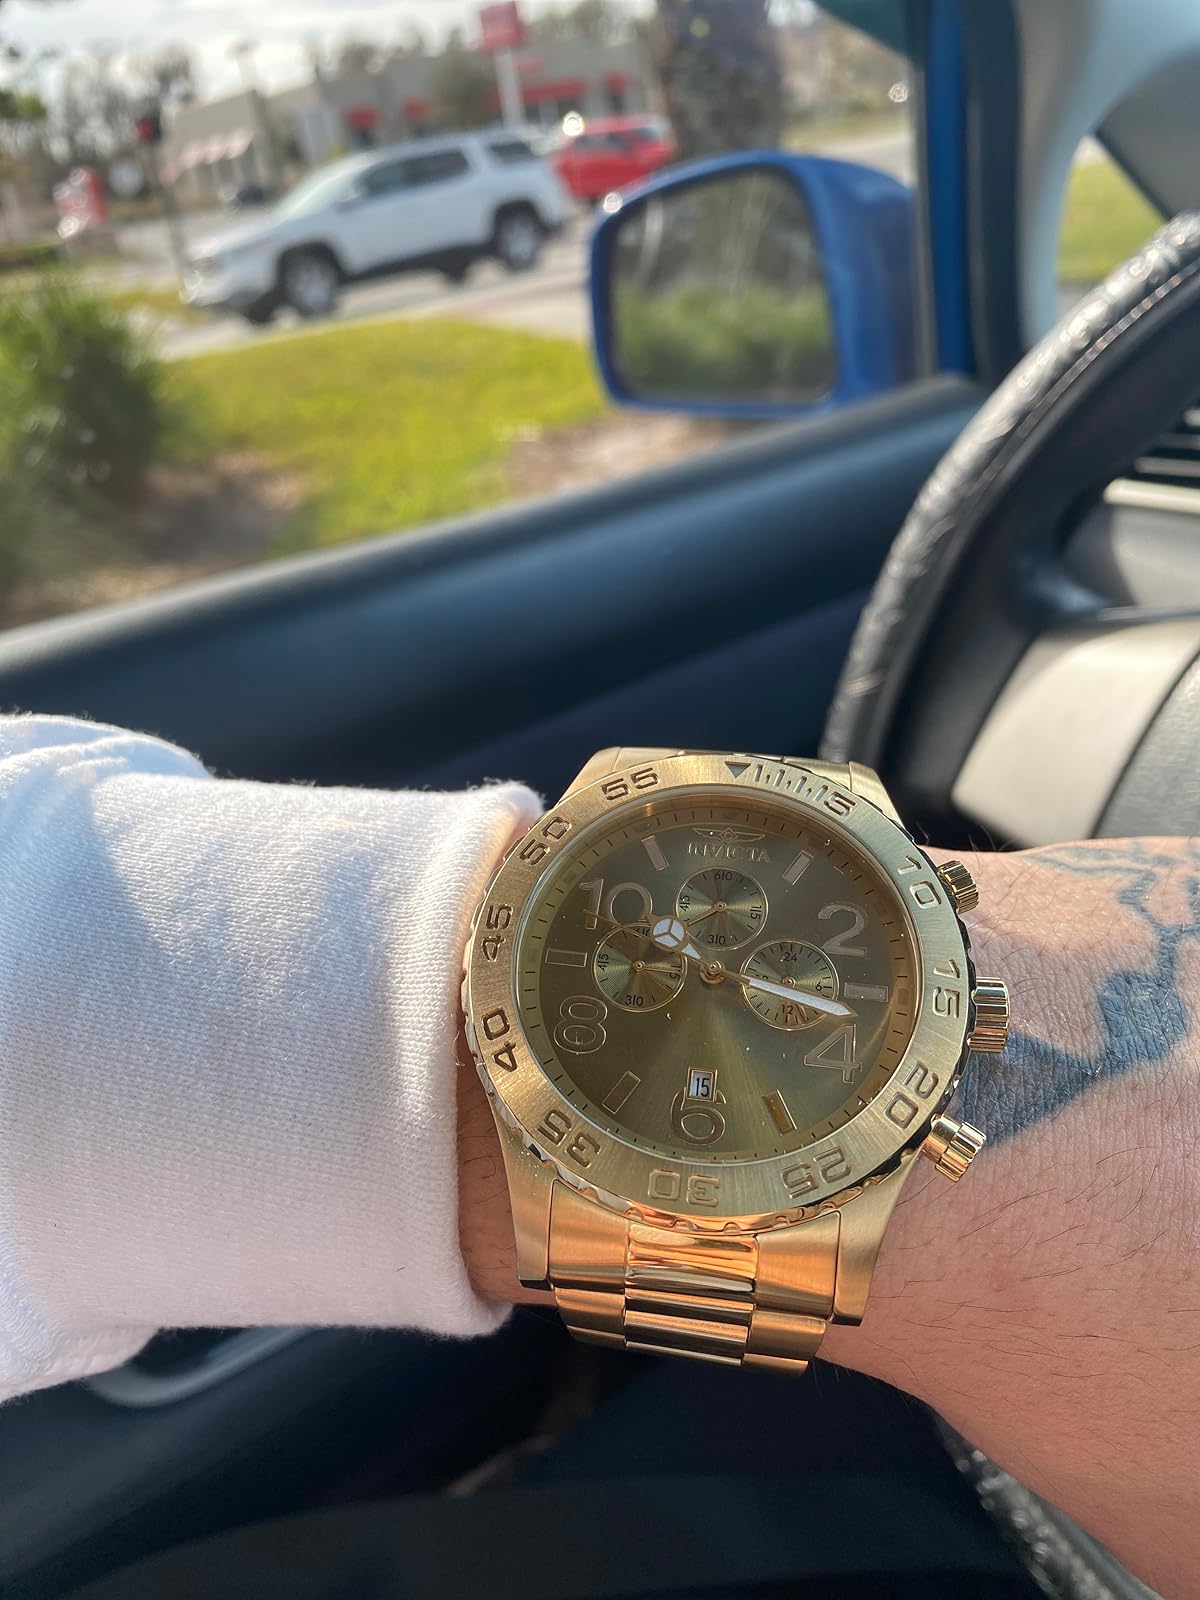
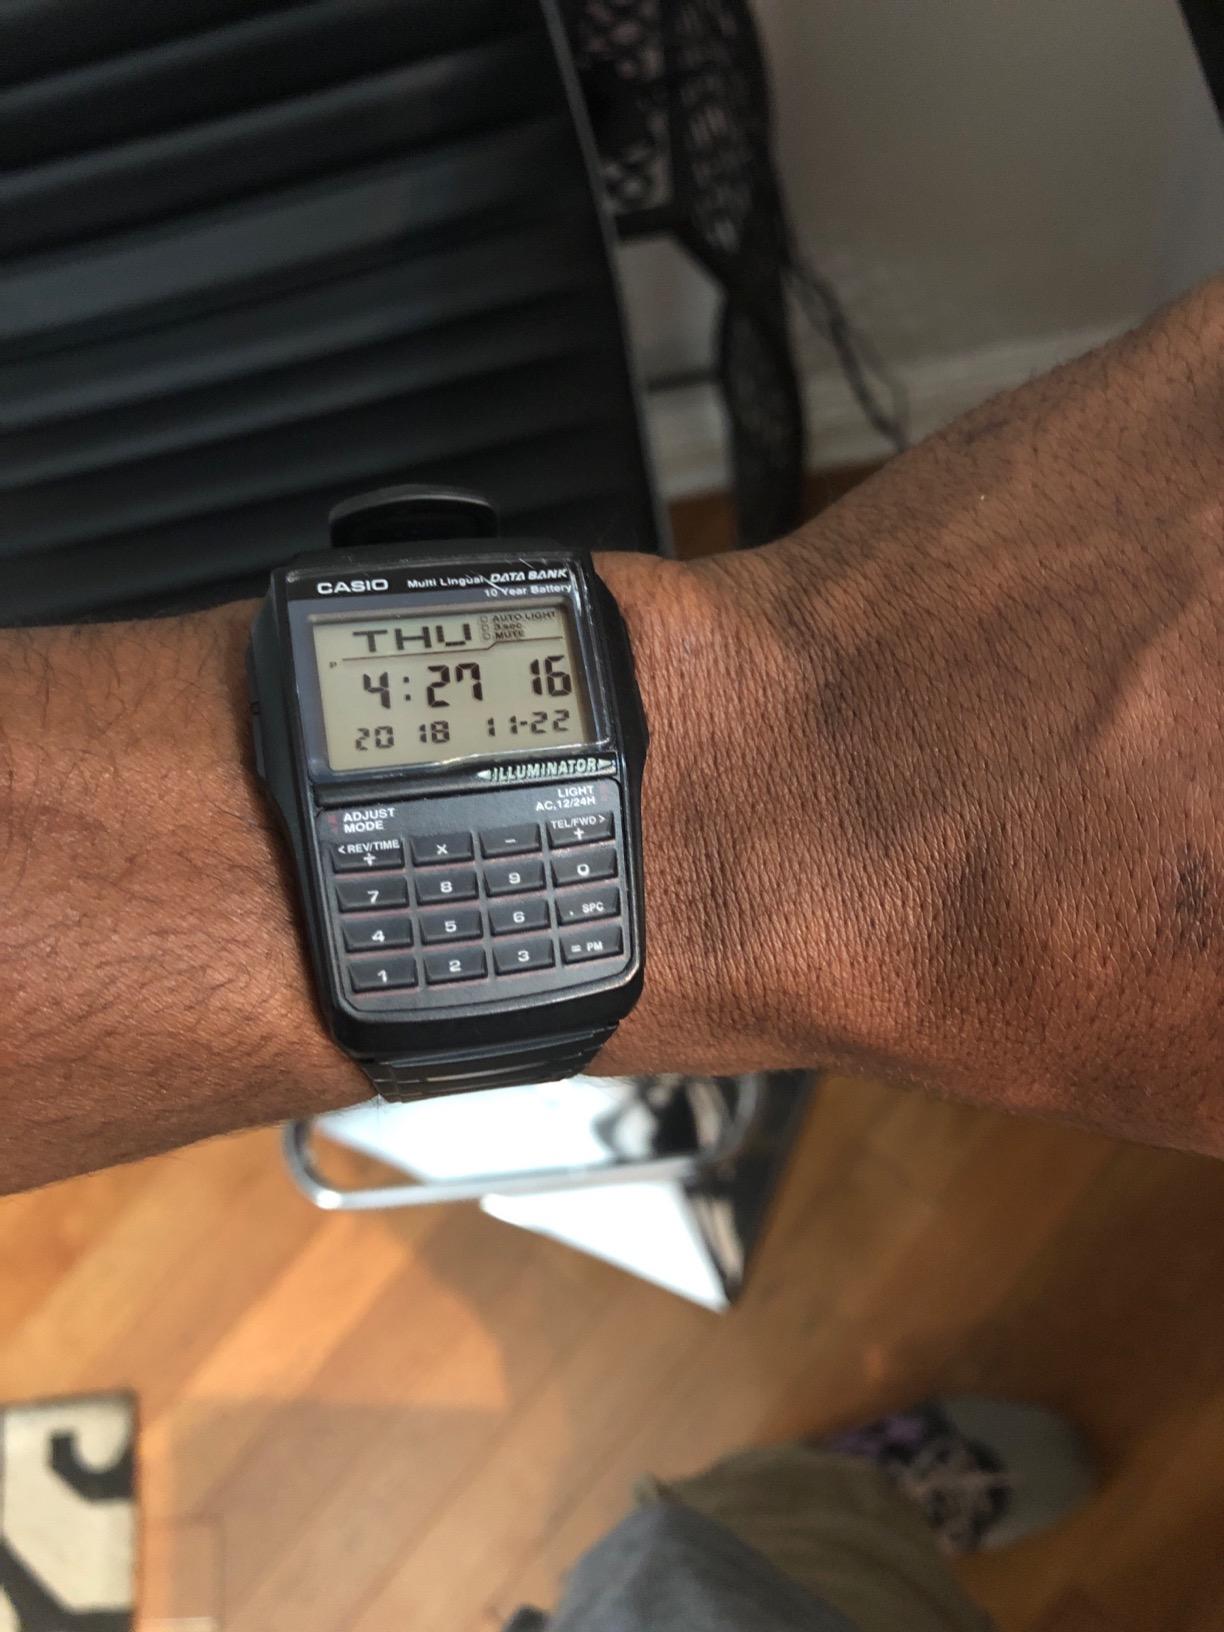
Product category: accessories_watch
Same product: no